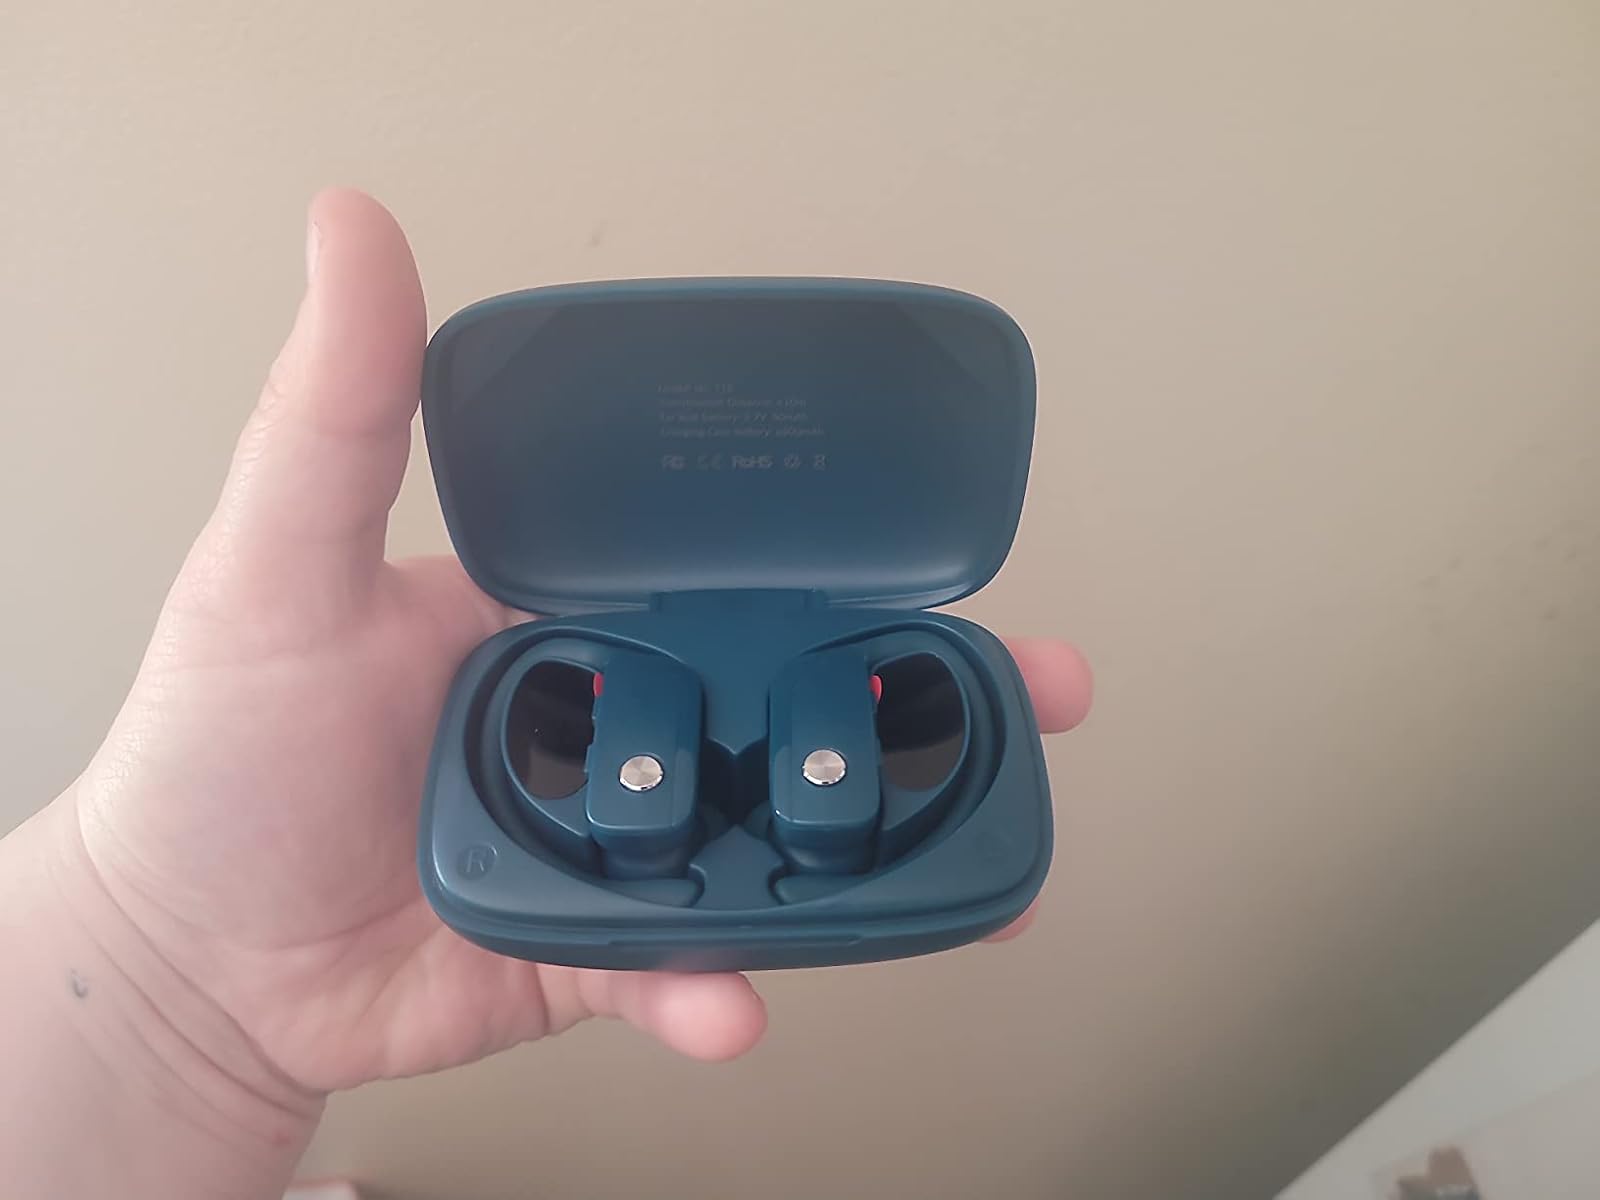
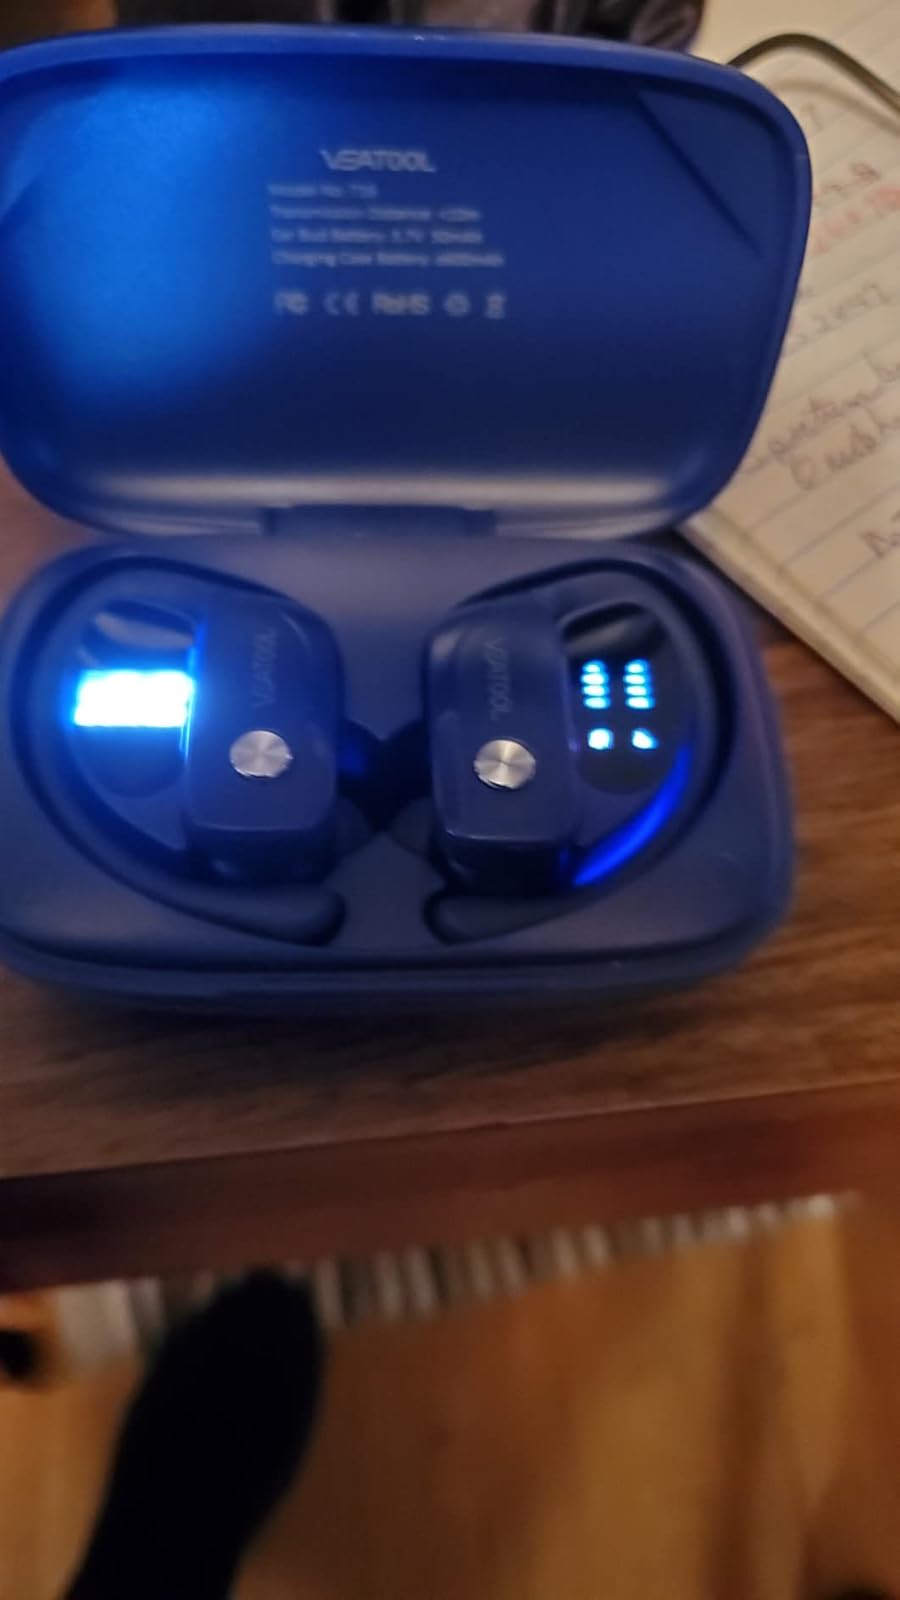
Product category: earbuds
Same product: no